Sultanate of Zanzibar

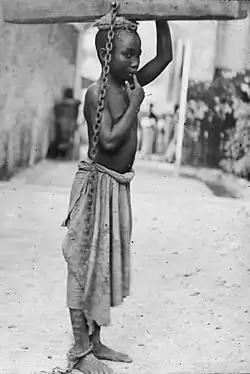
Photograph of a slave boy in the Sultanate of Zanzibar. 'An Arab master's punishment for a slight offence.' circa 1890.

According to the 16th-century explorer Leo Africanus, Zanzibar (Zanguebar) was the term used by Arabs and Persians to refer to the eastern African coast running from Kenya to Mozambique, dominated by five semi-independent Muslim kingdoms: Mombasa, Malindi, Kilwa, Mozambique, and Sofala. Africanus further noted that they all had standing agreements of loyalty with the major central African states, including the Kingdom of Mutapa.